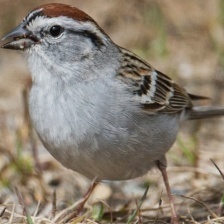
Species: CHIPPING SPARROW
Scientific name: SPIZELLA PASSERINA